Glassworks Museum of the Ore Mountains

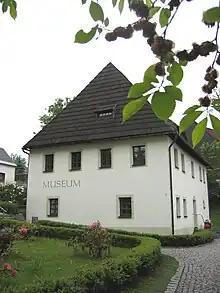
Ore Mountain Glassworks Museum (June 2009)

The Glassworks Museum of the Ore Mountains is located in the old socage vault ("Fronfeste") of Purschenstein Castle in Neuhausen/Erzgeb. in the German Free State of Saxony.